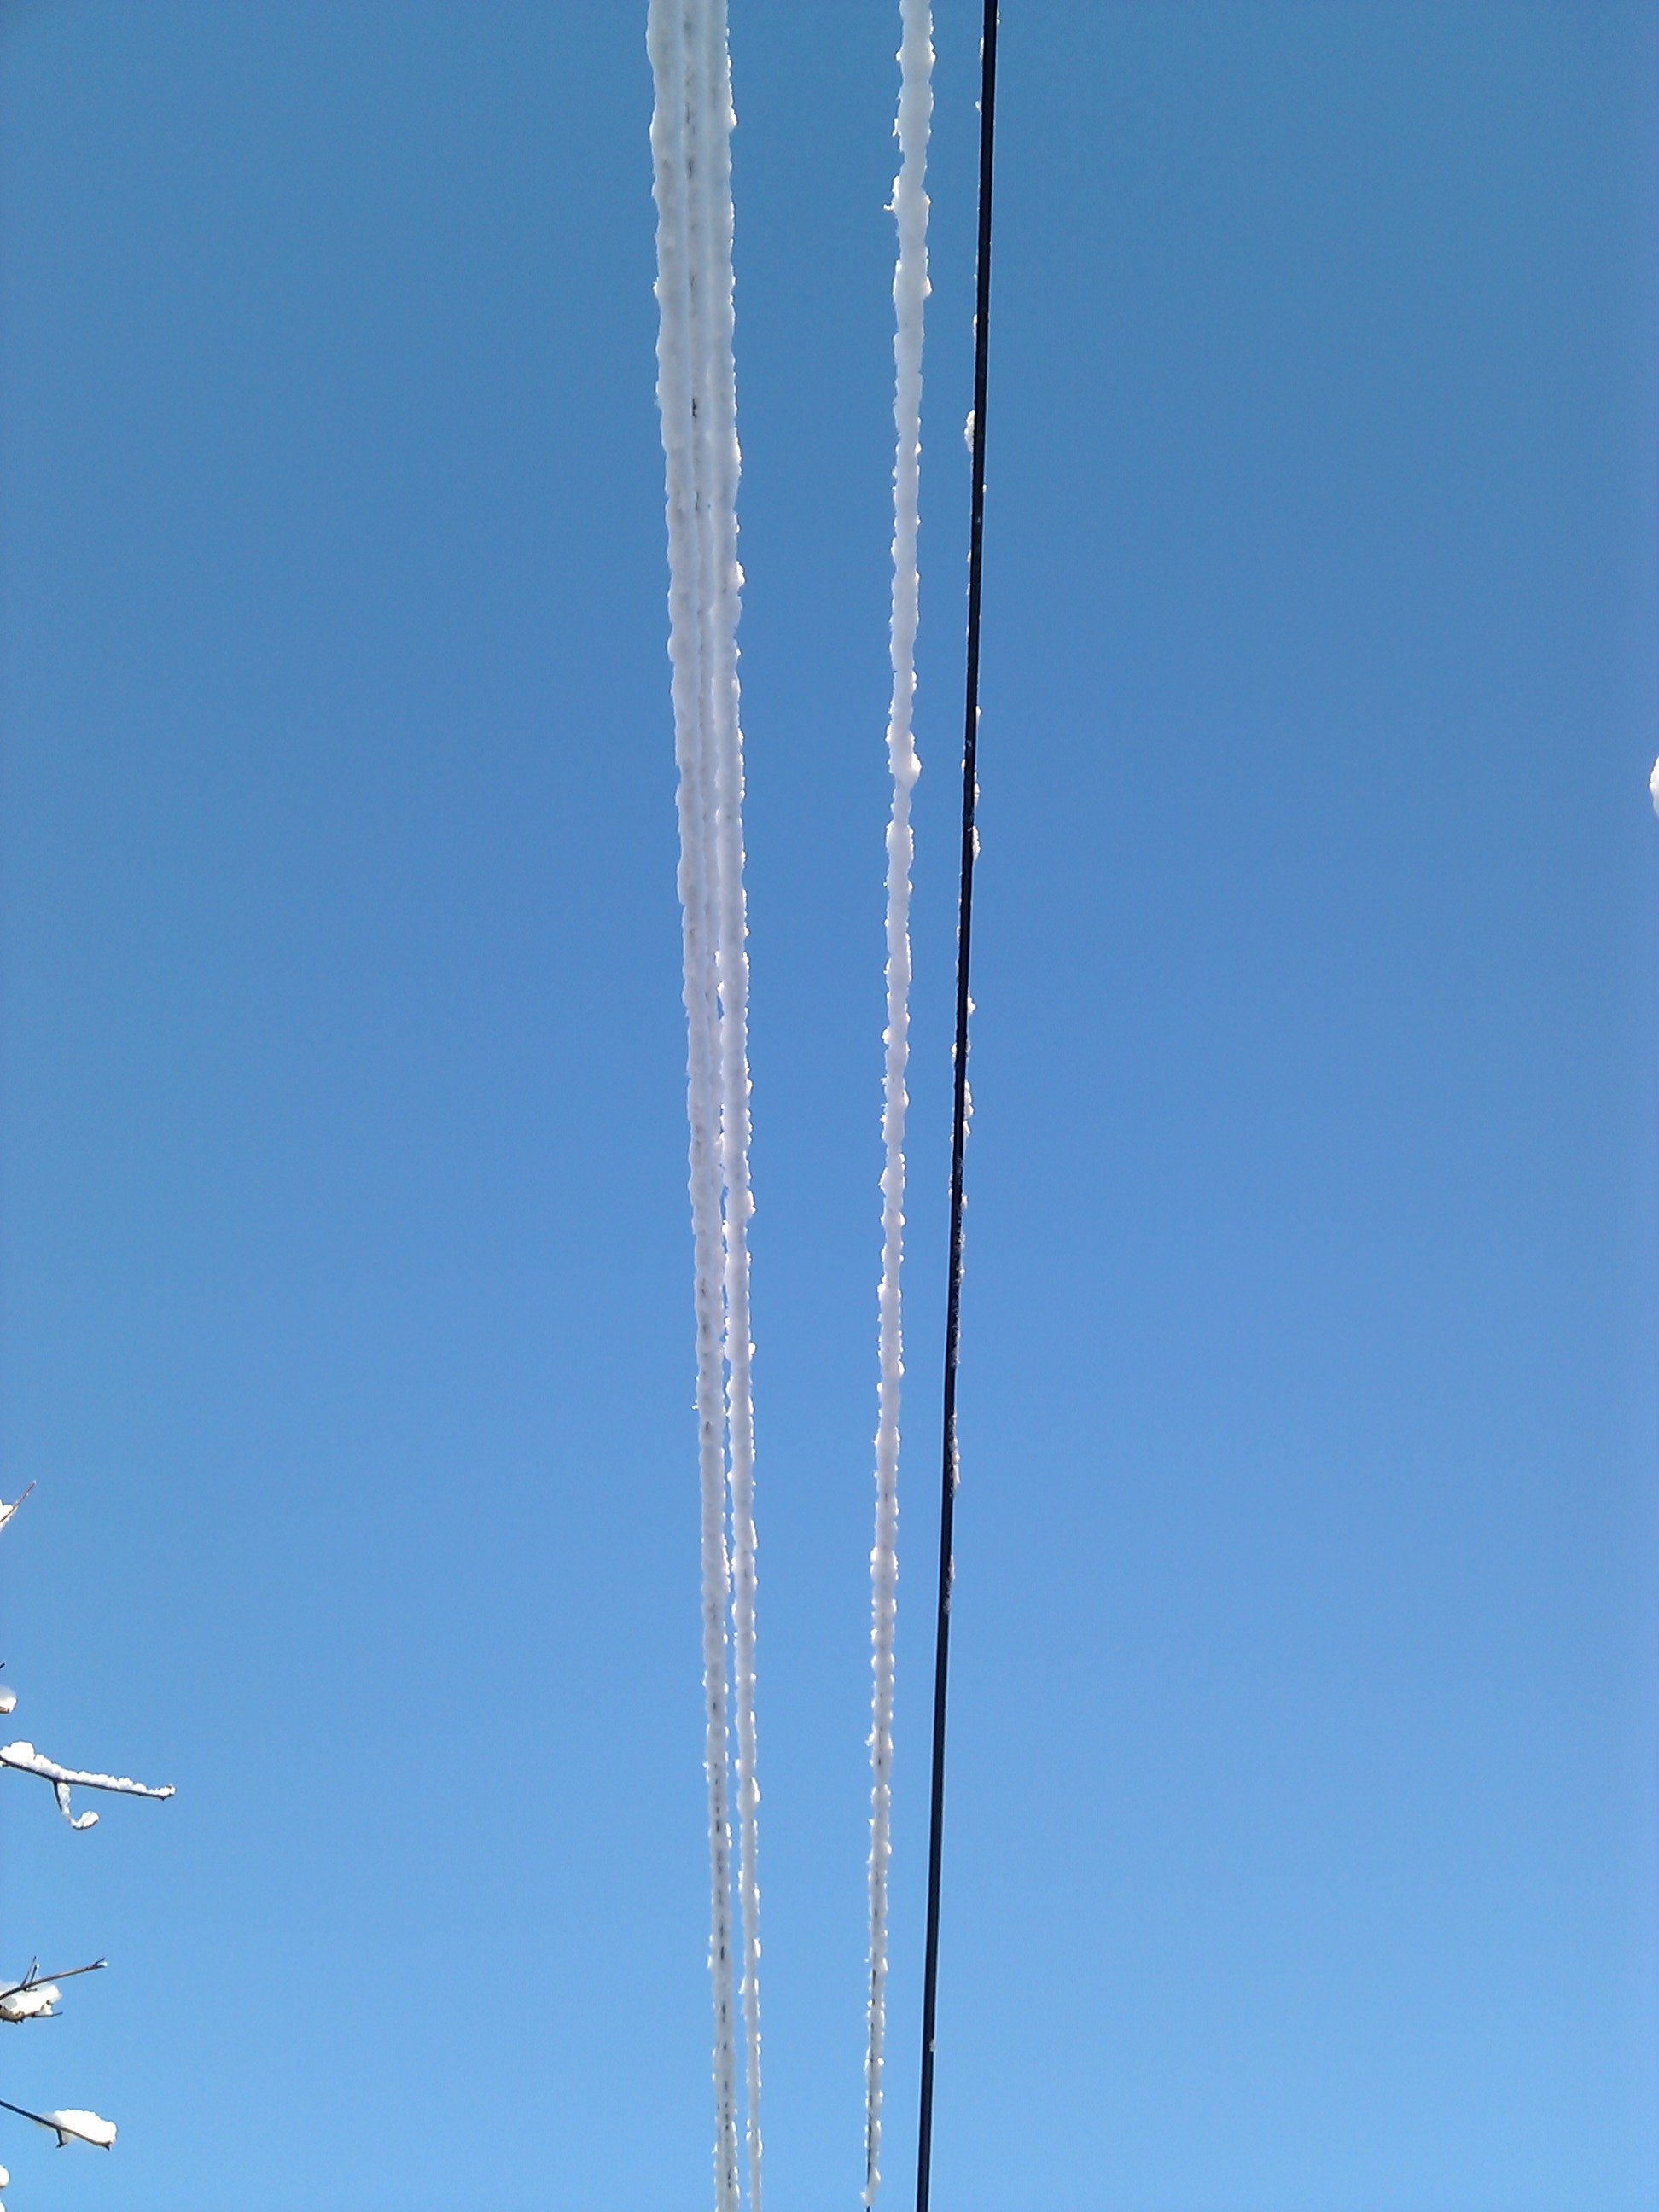
snow, cold, winter, sky, wind, skyscraper, wire, line, tower, mast, electrical, blue, electricity, cables, atmosphere of earth, outdoor structure, overhead power line